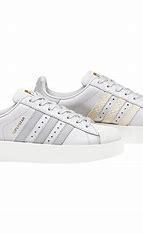
Brand: Adidas
Model: Superstar Bold